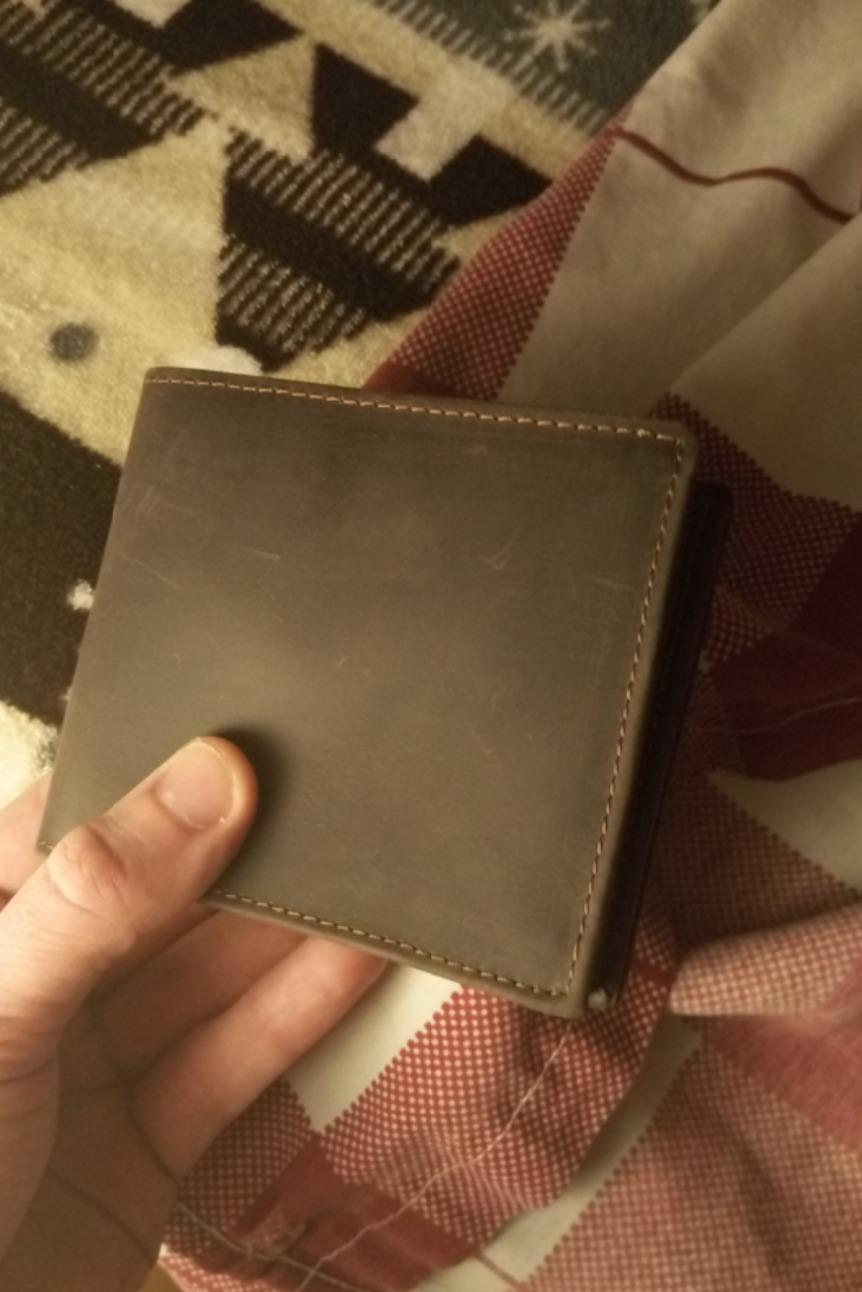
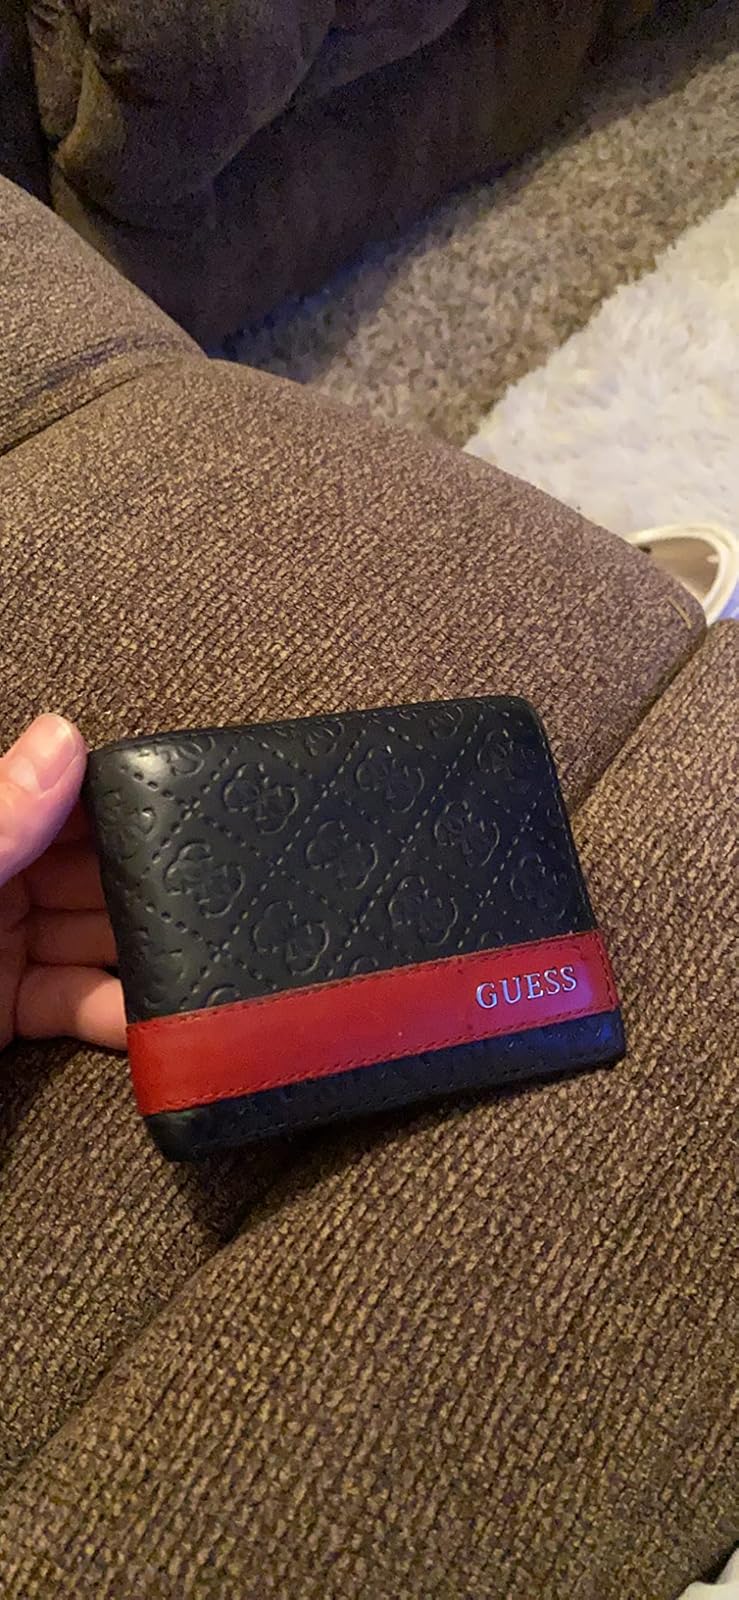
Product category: accessories_wallet
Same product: no